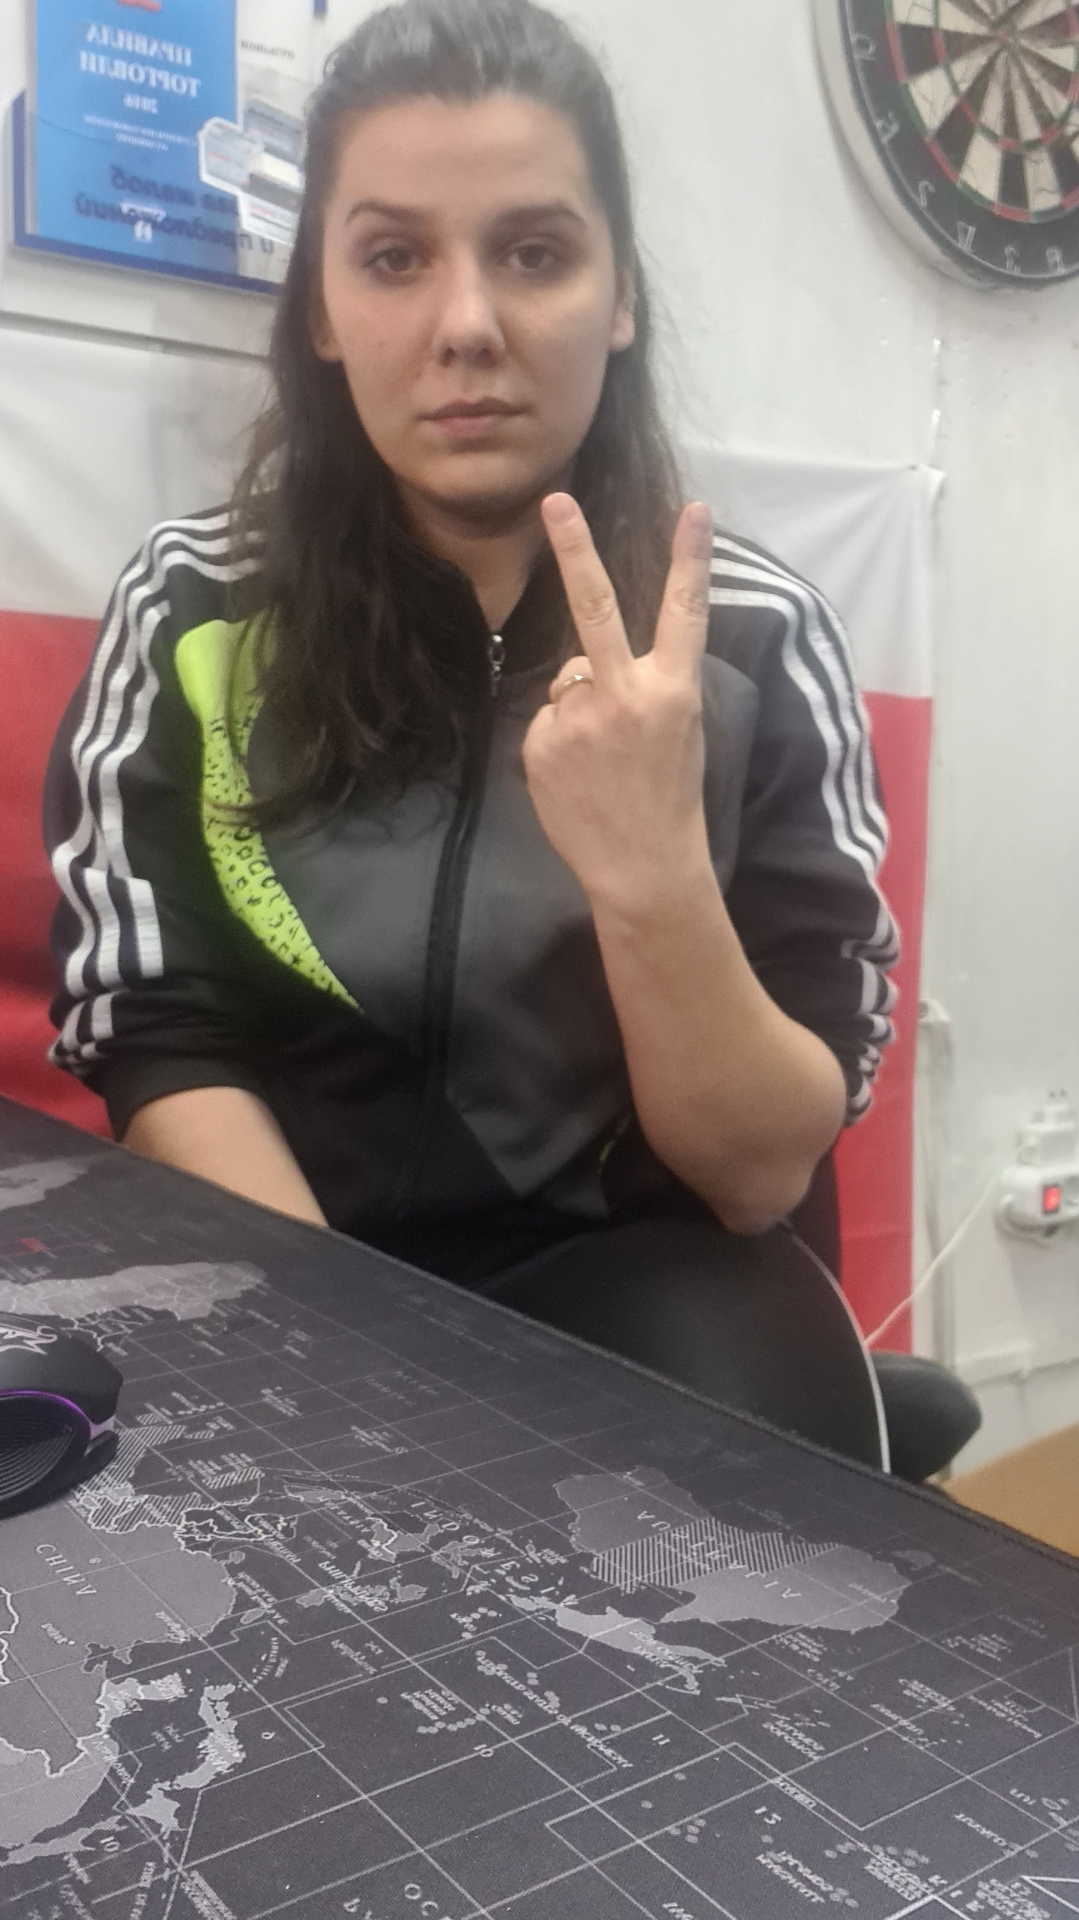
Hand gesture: peace_inverted